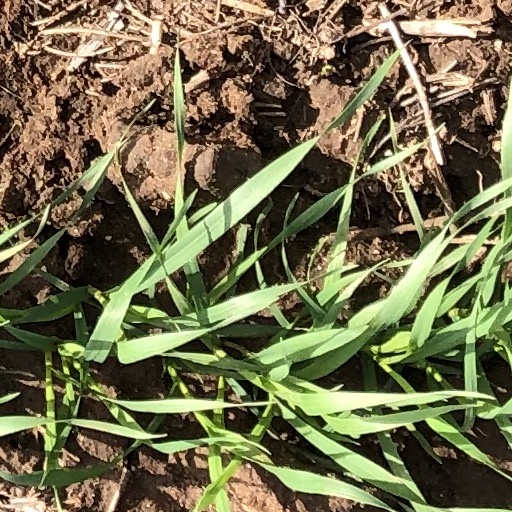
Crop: wheat